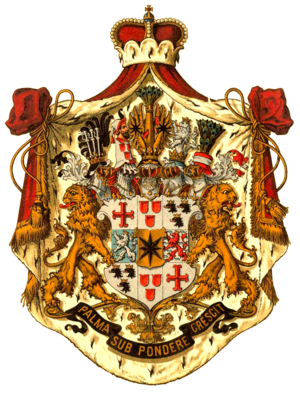
Le Cercle du Haut-Rhin est un cercle impérial du Saint-Empire romain germanique.
Josias de Waldeck-Pyrmont était l'héritier apparent du trône de la principauté de Waldeck-Pyrmont et un général de la SS. À partir de 1946 jusqu'à sa mort, il était le chef de la Maison Princière de Waldeck-Pyrmont. Après la Seconde Guerre mondiale, il fut condamné à la prison à vie au procès de Buchenwald pour son rôle dans l'administration du camp de concentration, violant les lois et usages de la guerre en relation avec les prisonniers de guerre. Il fut néanmoins libéré après avoir purgé trois ans de prison.